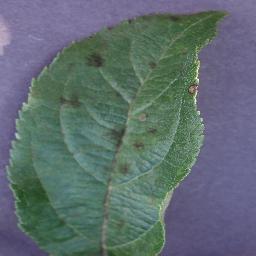
Label: Apple___Apple_scab